Hey DJ (film)

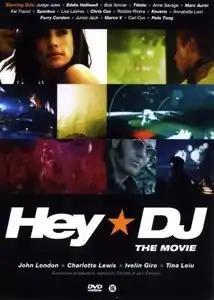

Hey DJ, also released as DJ Hound Dog, is a 2003 American film directed by Miguel Delgado and Jon Jacobs, produced by Agostino Carollo and Joe Chavez and starring Jon Jacobs, Charlotte Lewis, Tina Wiseman, Ivelin Giro and Terry Camilleri. It features the appearances of superstar DJs Carl Cox, Tiësto, Bob Sinclar, Ferry Corsten, Marco V, Pete Tong and many others. Original movie soundtrack by Agostino Carollo.